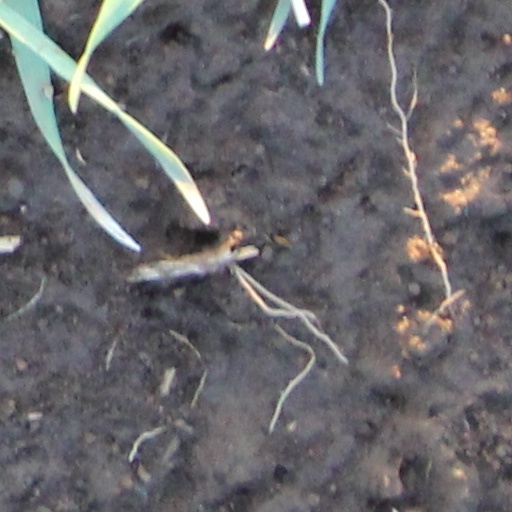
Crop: wheat